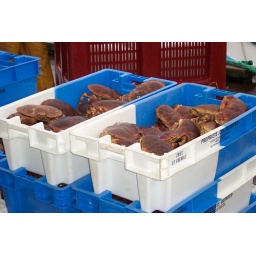
Fresh Catch...Wholesale fish market in Brittany